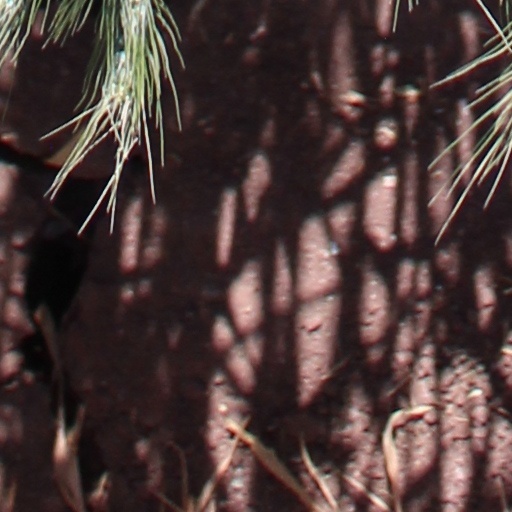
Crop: wheat